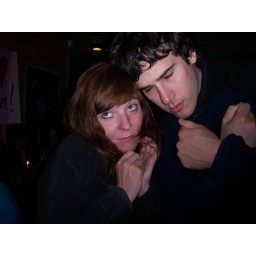
Like two innocent rats in a tree house